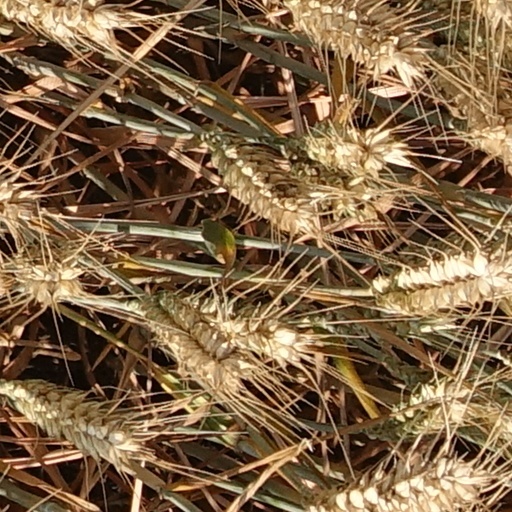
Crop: wheat